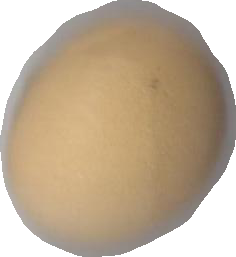
Variety: Dega